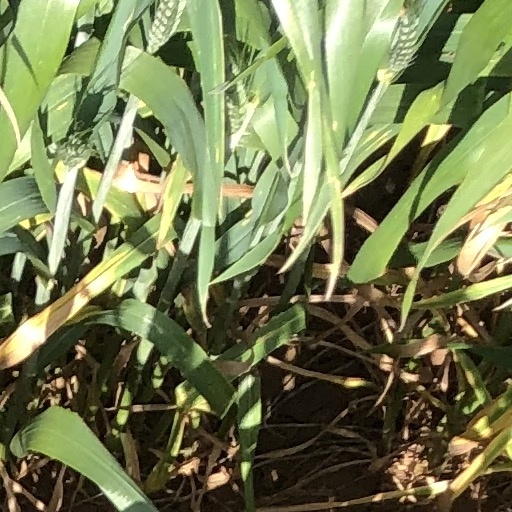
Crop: wheat